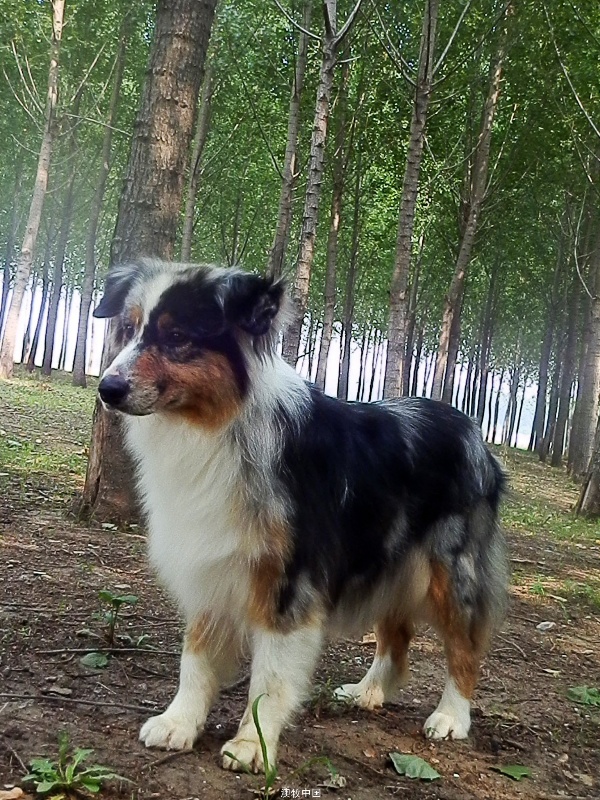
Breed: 245-n000098-Australian_Shepherd